List of extinct bird species since 1500

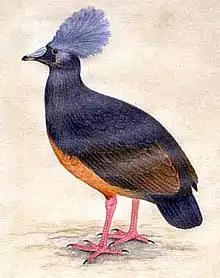
Choiseul crested pigeon

Jamaican petrel, "Pterodroma caribbaea" (Jamaica, West Indies, late 19th century?)